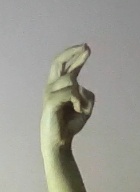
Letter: zay